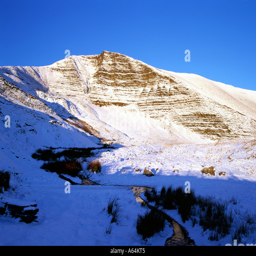
hill in winter , the district